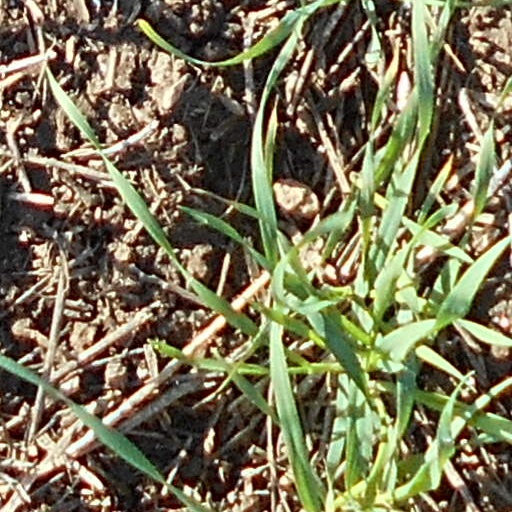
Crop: wheat